Lynsey Nolan

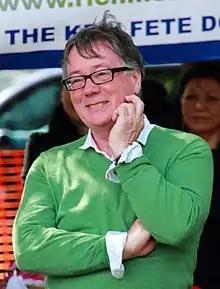
Jeff Rawle ("pictured") plays Lynsey's nemesis, Silas Blissett who she enters a game of cat-and-mouse with.

Hassan explained that when Silas realises Lynsey is trying to bring him down again he "basically tells her to bring it on". She continued saying that Silas "gets off" on the idea that Lynsey is trying to prevent him from killing again as it makes his game more interesting. Texas Longford (Bianca Hendrickse-Spendlove) portrays her murdered sister, India (Beth Kingston), in a reconstruction of India's death. The actress explained that during the campaign Lynsey notices Silas is smiling and "his eyes are full of glee while Texas is clearly in turmoil" reconfirming her earlier suspicions that Silas killed India. Lynsey steals India's necklace from Texas and plants it on Silas before calling the police with an anonymous tip-off. Hassan revealed that Lynsey does this in the hope that Silas' lies will unravel, explaining that now Lynsey has "entered into this game of cat-and-mouse with Silas, she'll get deeper and deeper".